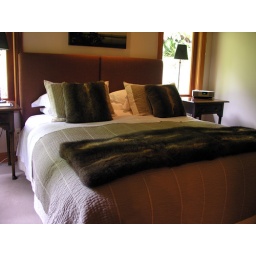
Possumskin pillows and overlay on bed at Treetops luxury lodge near Rotorua.